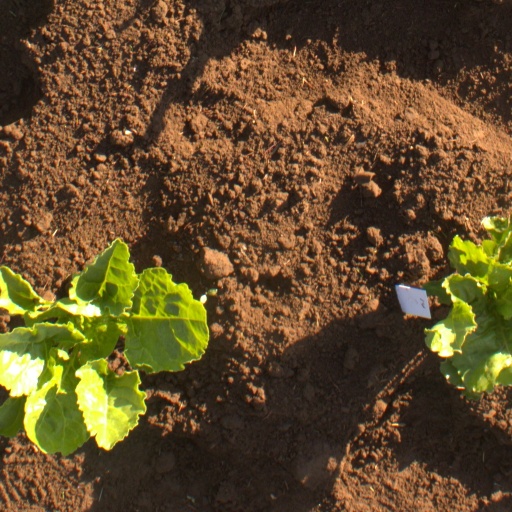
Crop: sugar beet